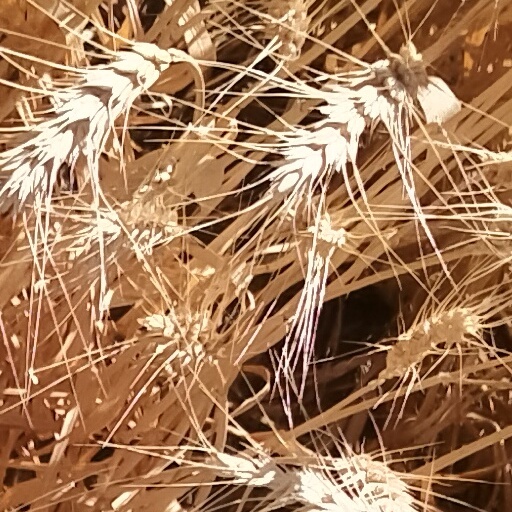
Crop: wheat